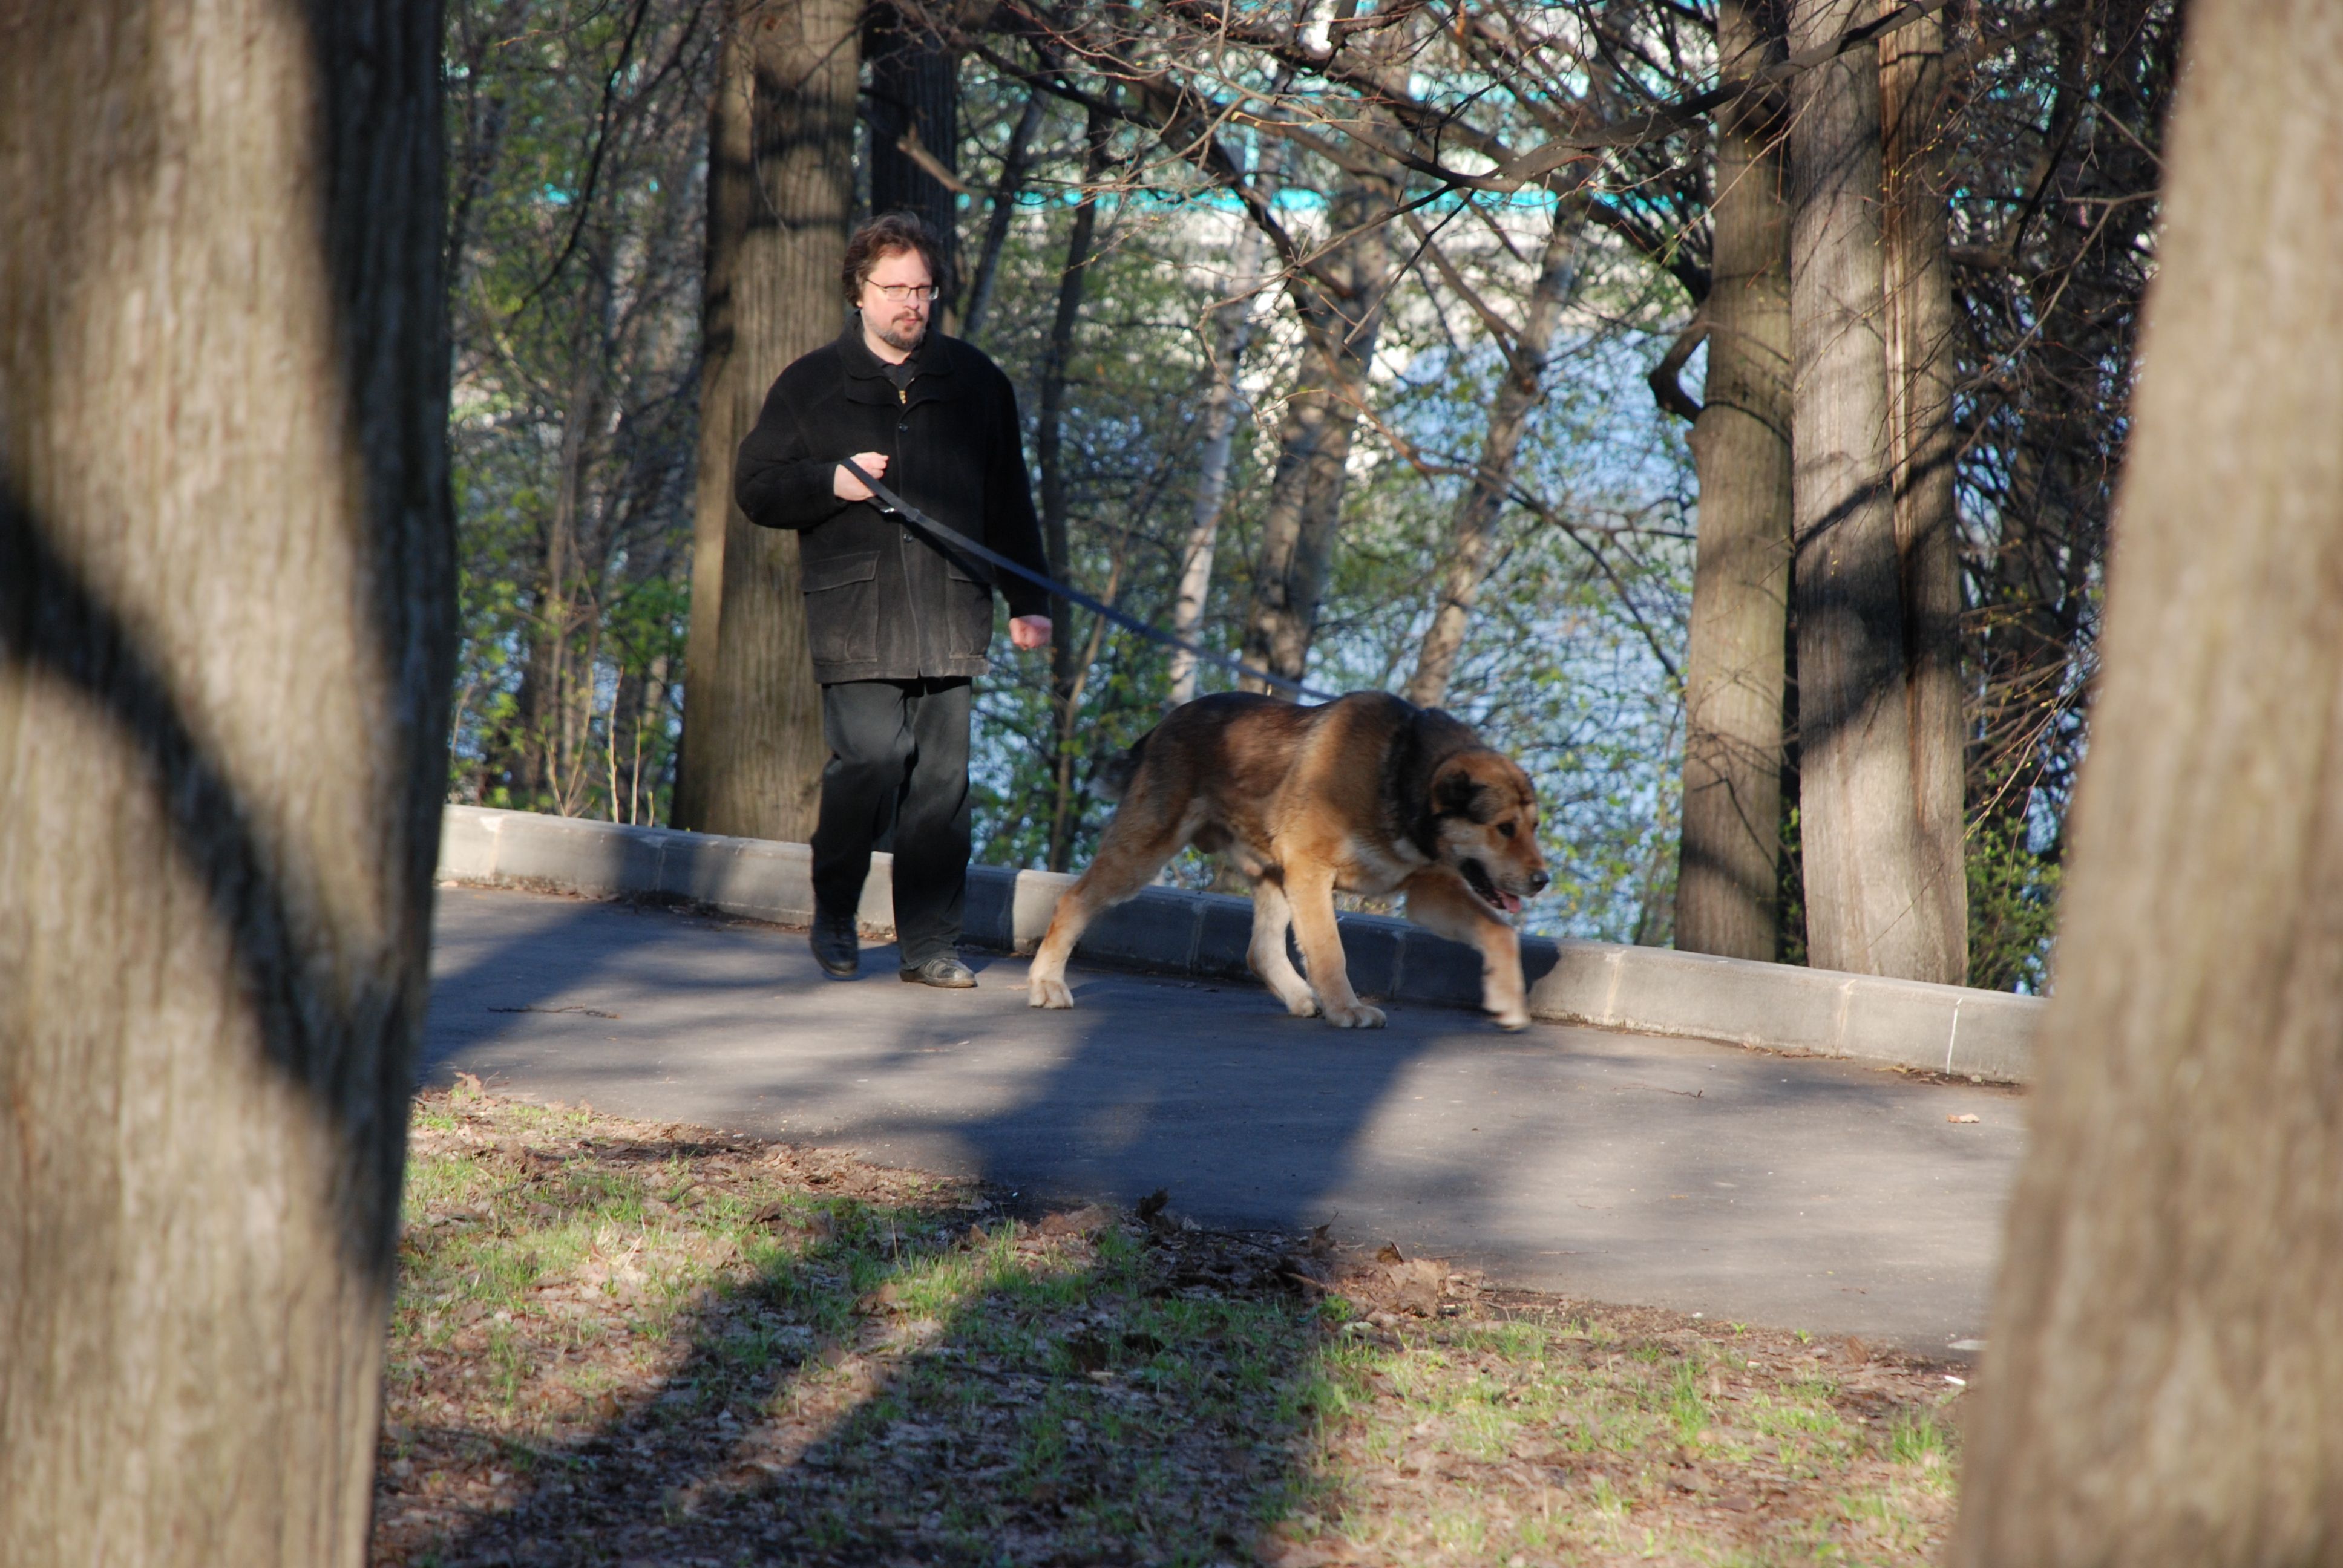
tree, zoo, autumn, park, nikon, d80, nikond80, woody plant, dog like mammal